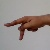
The image shows a hand gesture representing the letter 'P' in Indian Sign Language.